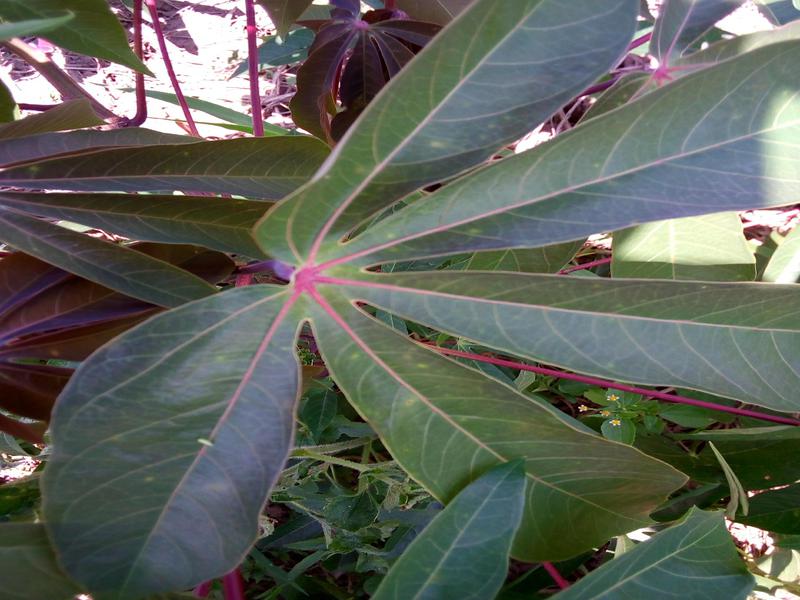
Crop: cassava
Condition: healthy